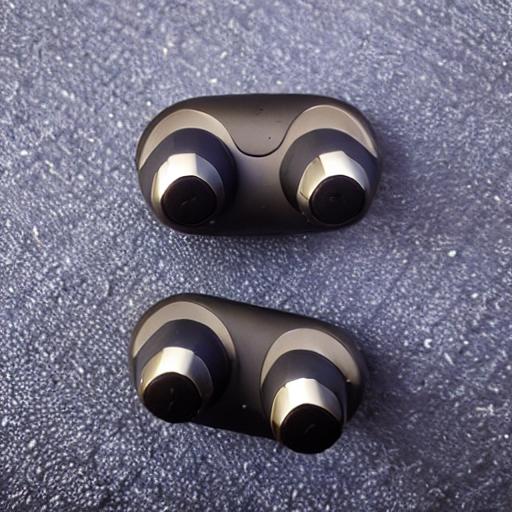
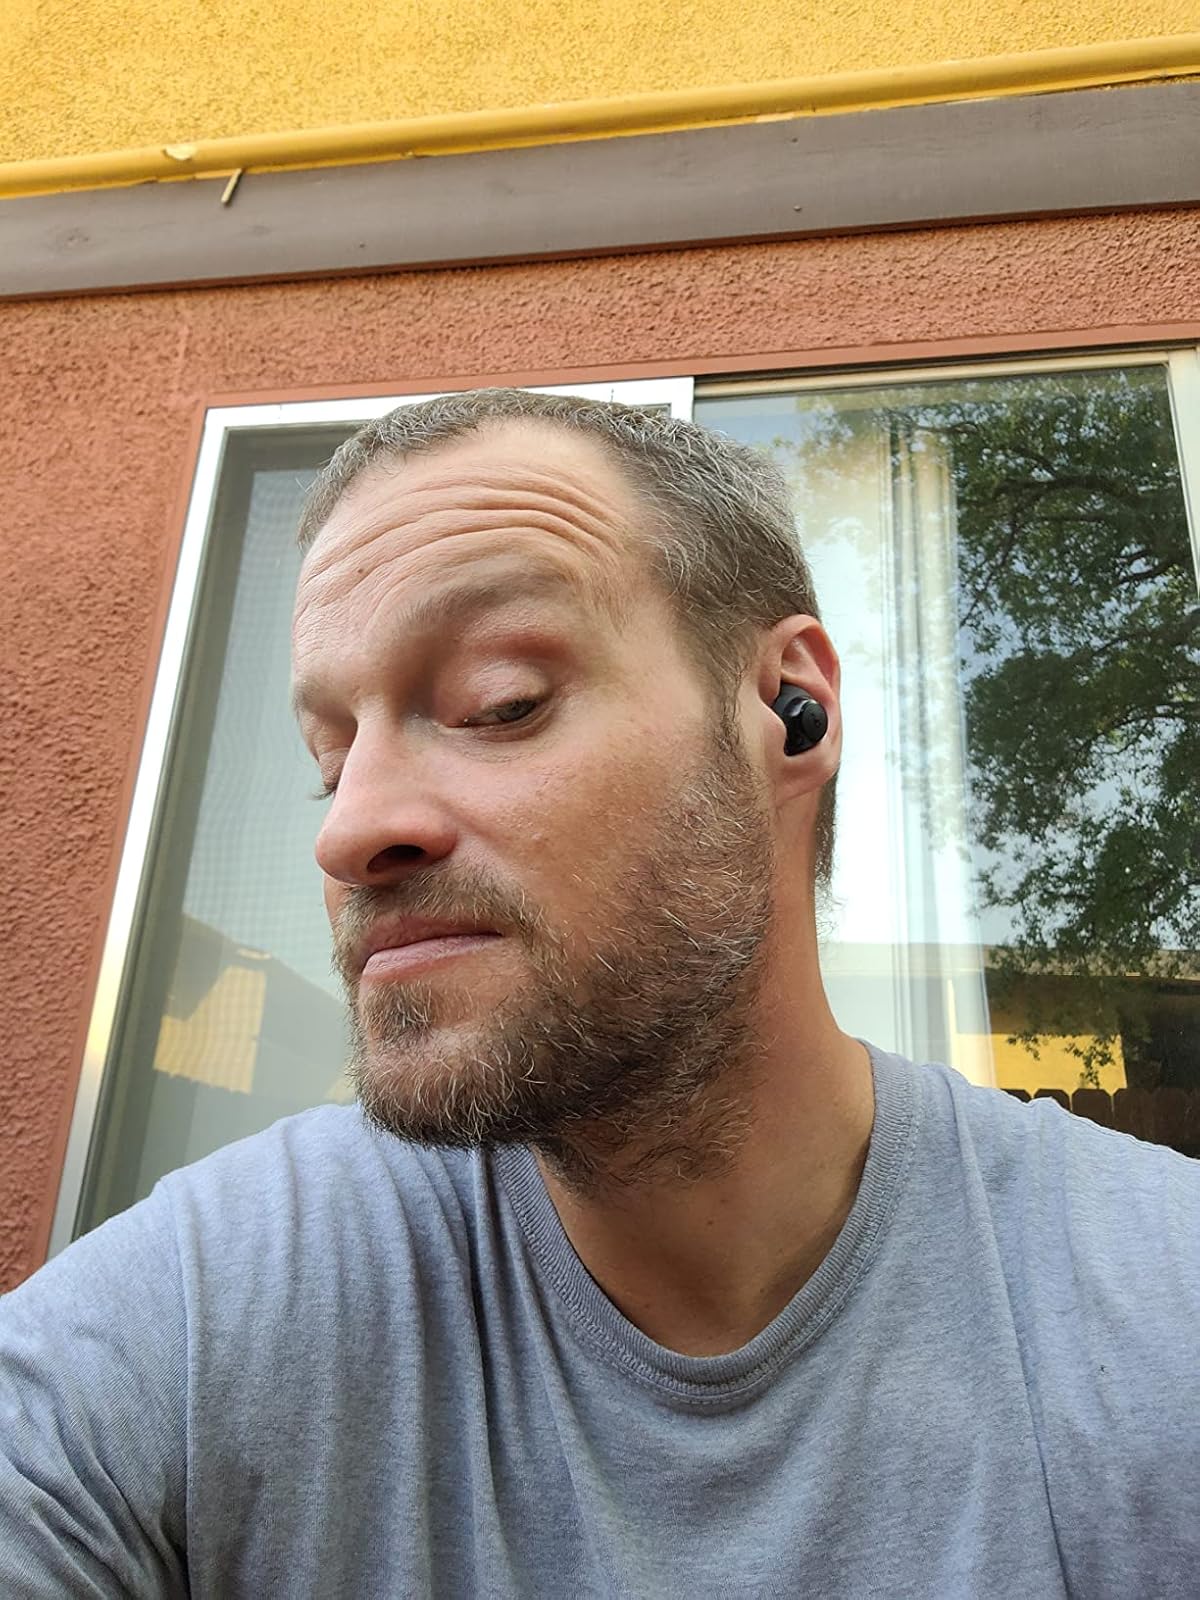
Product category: earbuds
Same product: no